My Hero (American TV series)

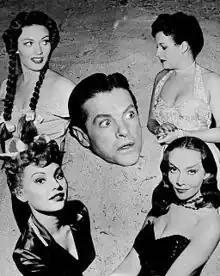
Promotional photo for the show, 1952

My Hero is an American television sitcom that aired on NBC on Saturday nights from November 8, 1952, to June 20, 1953, under the sponsorship of Dunhill cigarettes. It was also shown in Melbourne, Australia, on ABV-2 during 1956/1957. The programme was the second import to be shown by ITV (ATV London) on 24 September 1955.